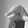
ASL letter: Q